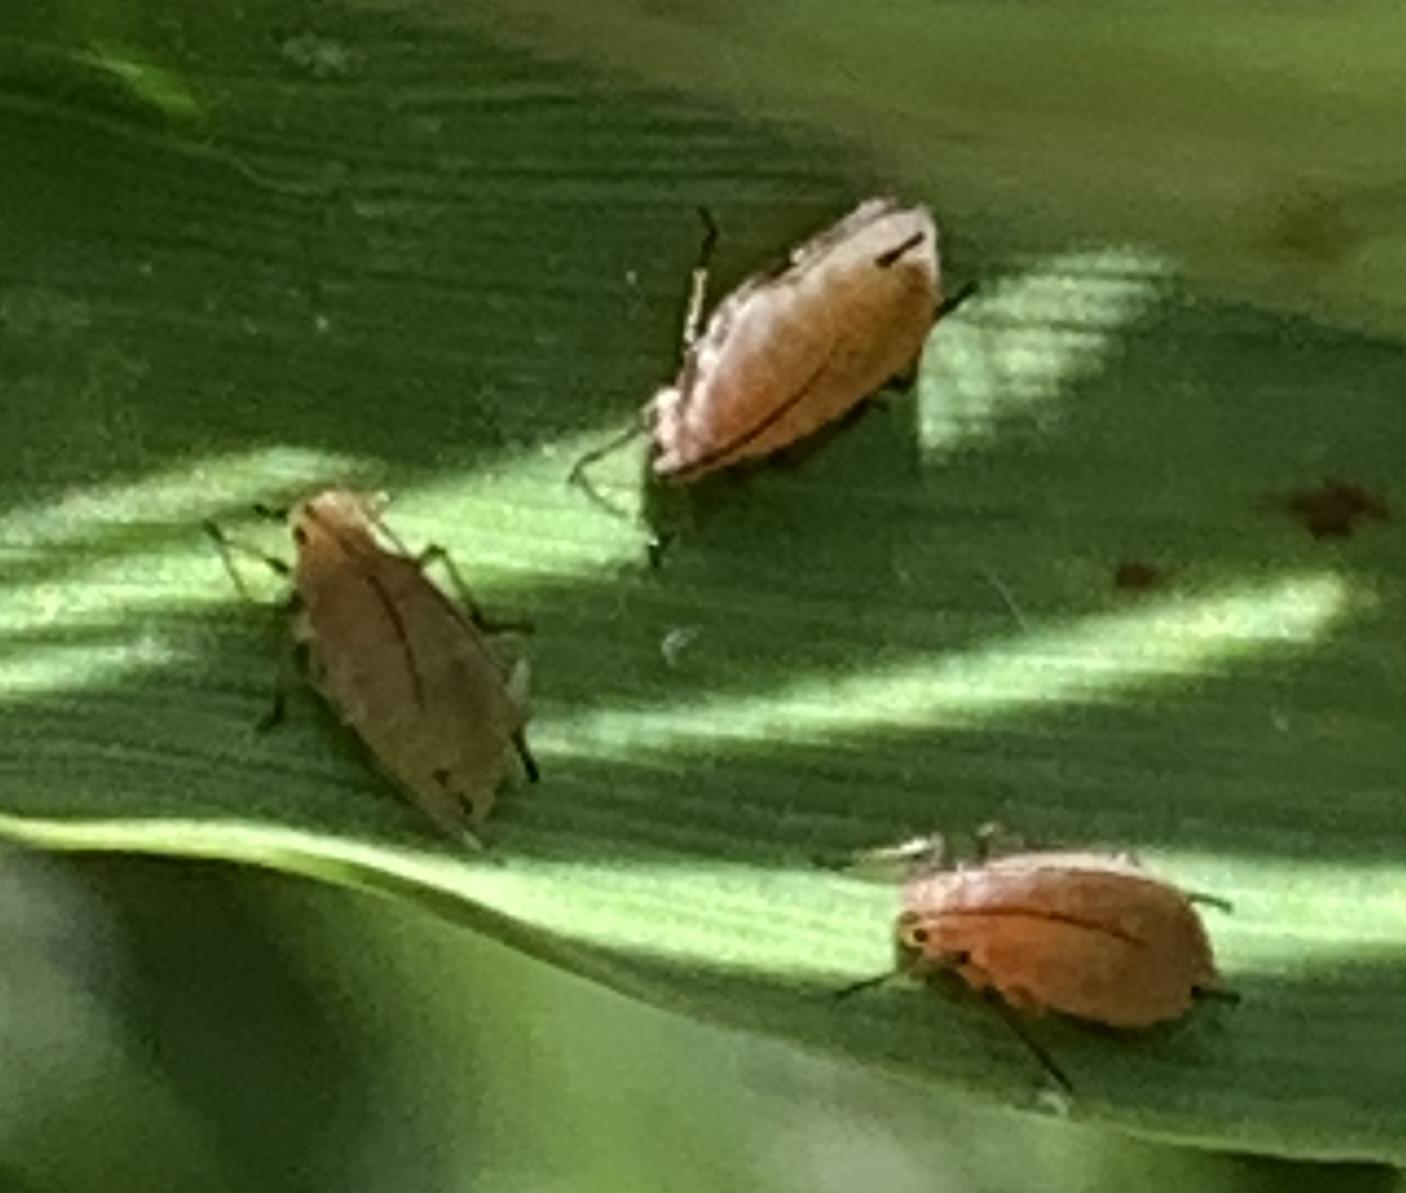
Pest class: english_grain_aphid